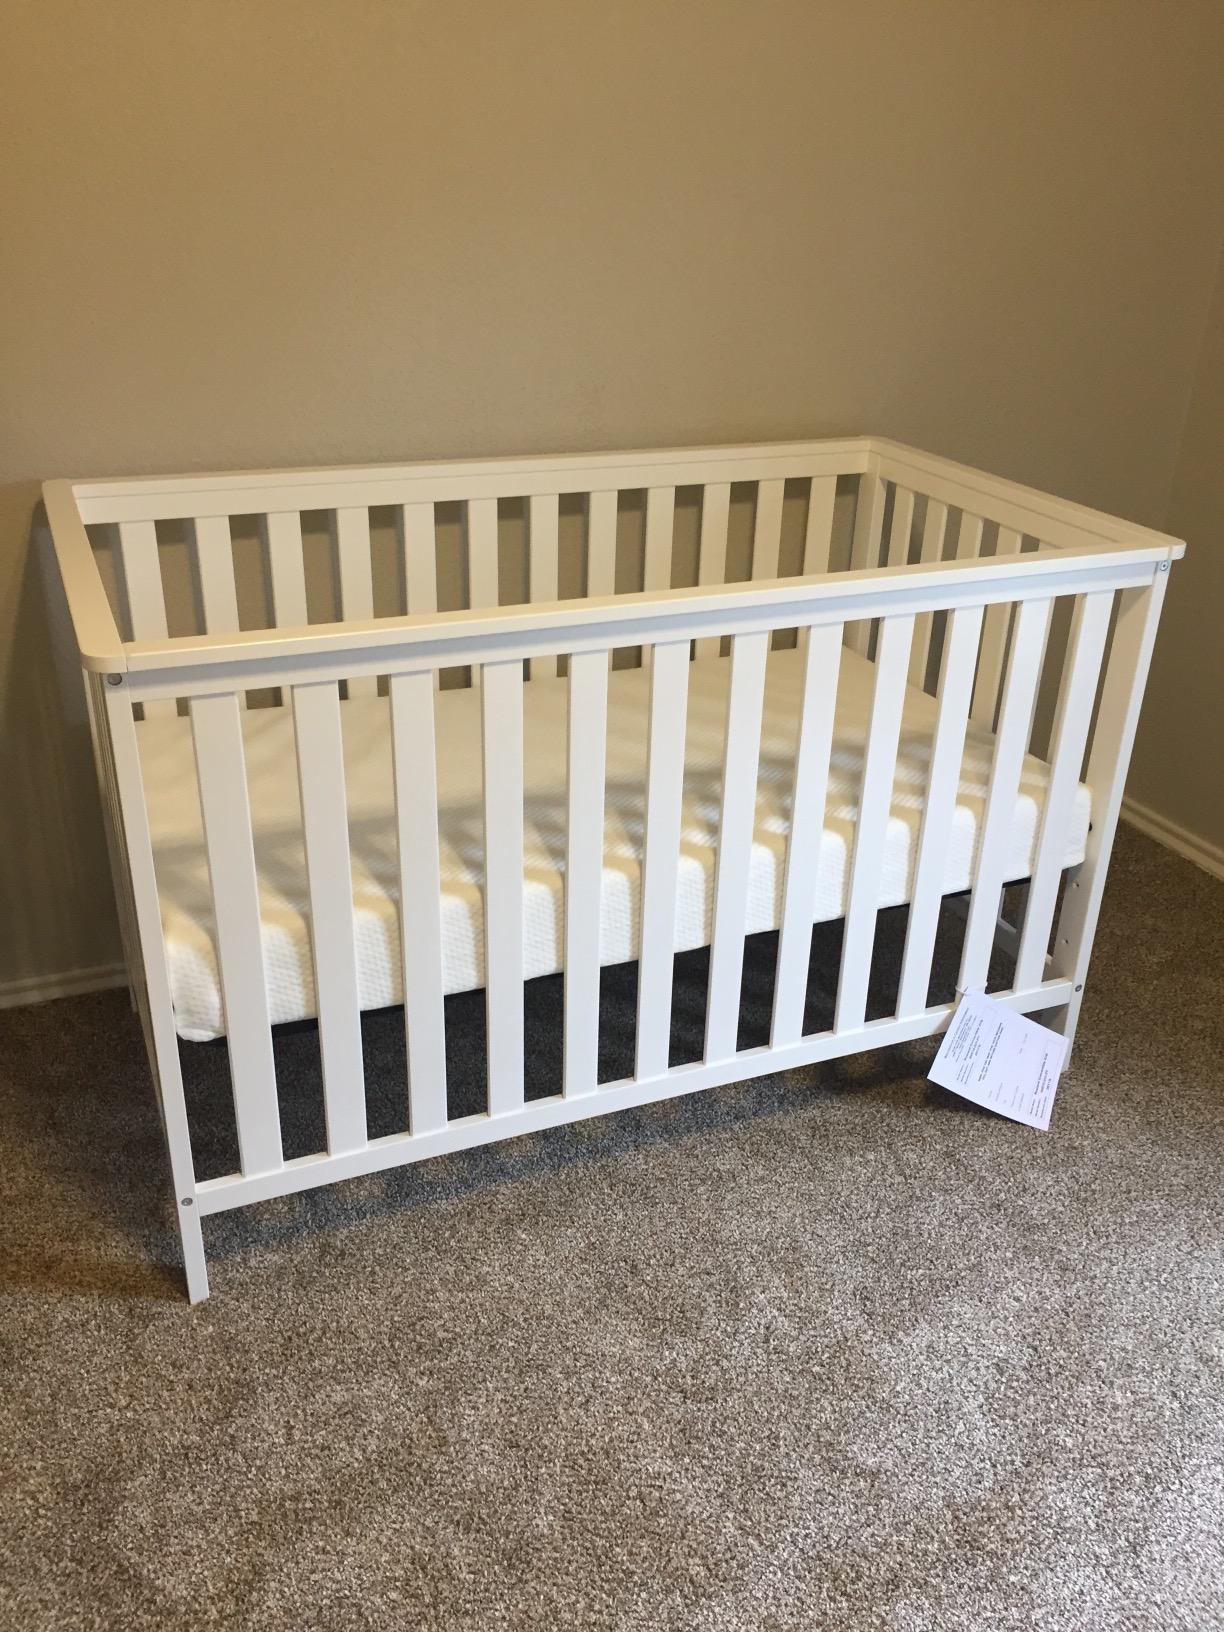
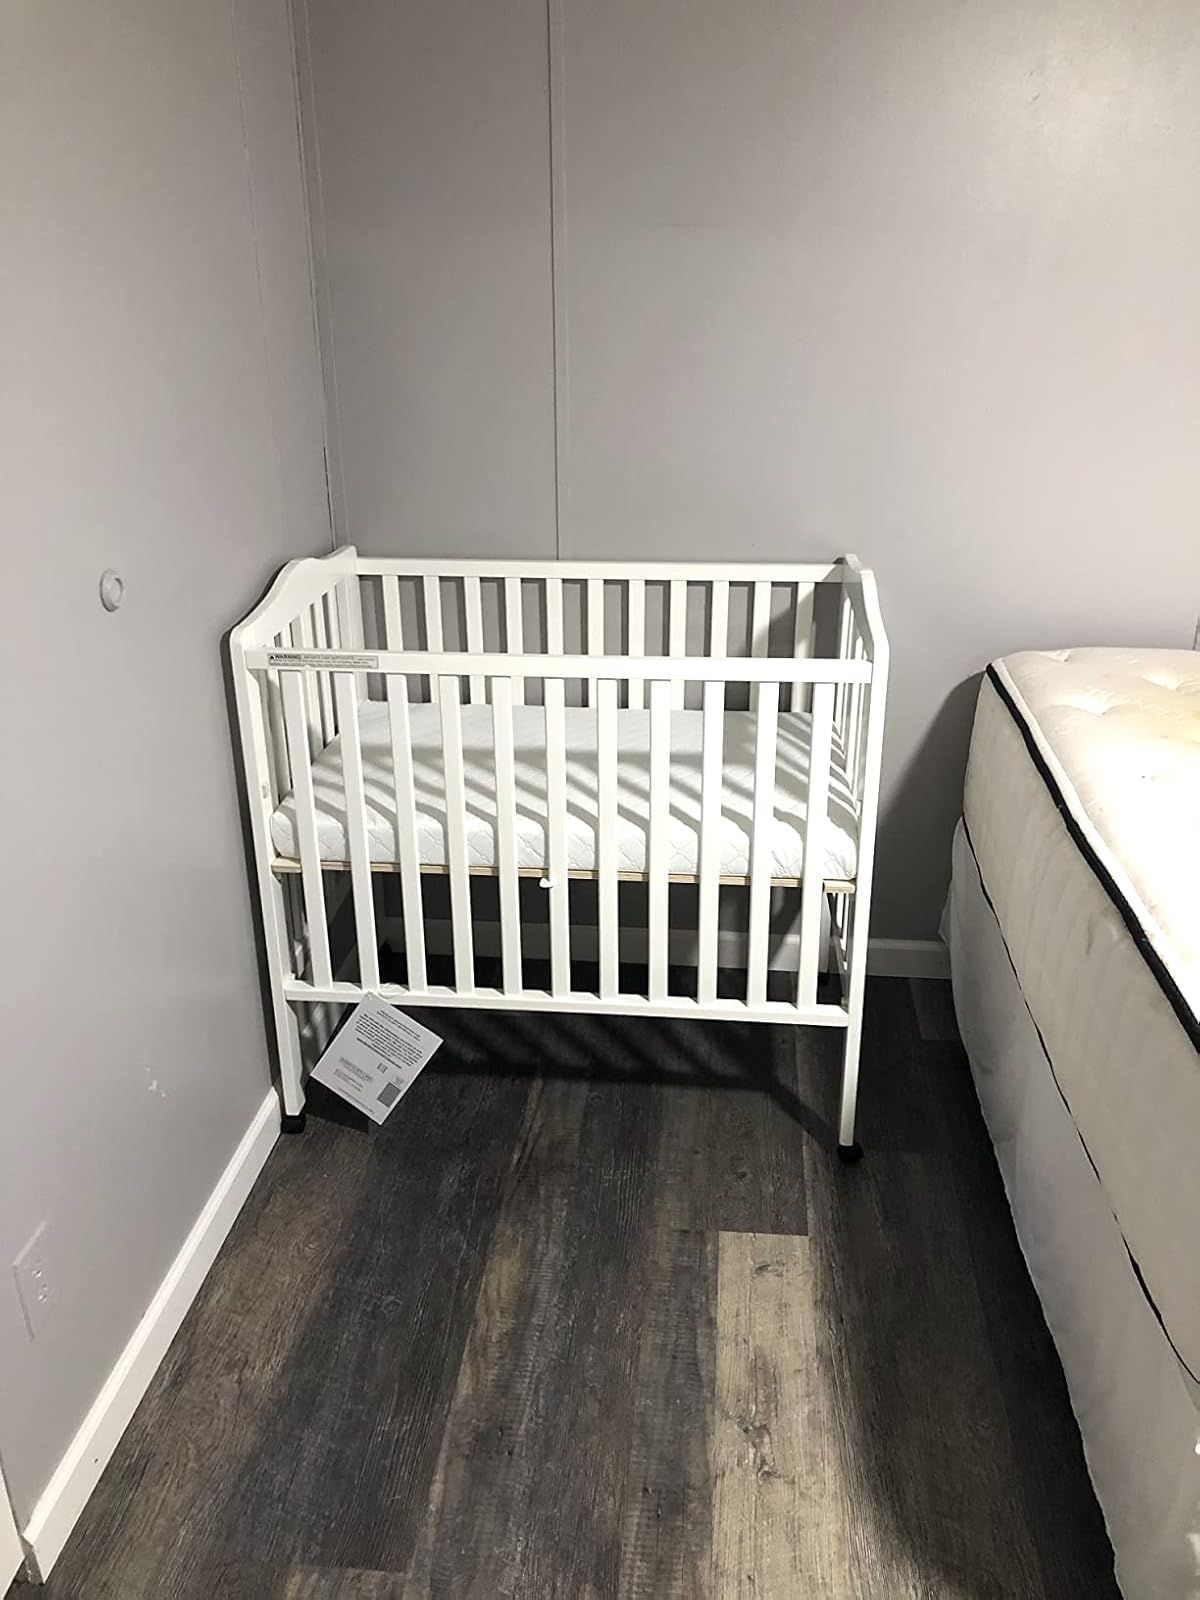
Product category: products_crib
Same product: no